All Hail the Power of Jesus' Name

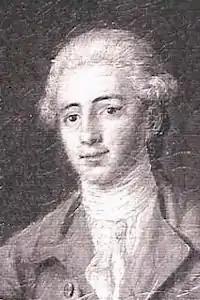
Edward Perronet

The hymn has been called the "National Anthem of Christendom". The lyrics, written by Edward Perronet, first appeared in the November, 1779 issue of the "Gospel Magazine", which was edited by the author of "Rock of Ages", Augustus Toplady.